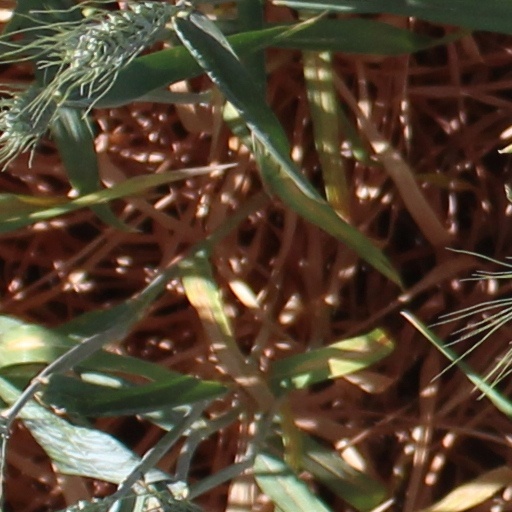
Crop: wheat